Timeline of Eastern Orthodoxy in Greece (from 2008)

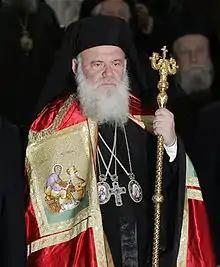
Archbishop Ieronymos II of Athens, (from 2008).

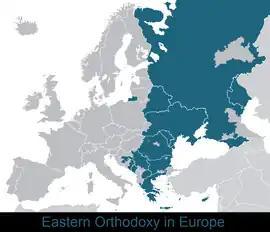
Distribution of Eastern Orthodoxy in Europe.

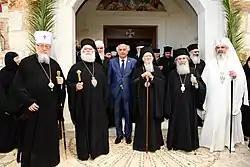
Hierarchs at the Pan-Orthodox Council in Crete: Sawa (Hrycuniak) of Poland; Theodore II (Choreftakis) of Africa; Serbian Patriarch Irinej (Gavrilović); Minister Ioannis Amanatidis; Bartholomew (Archontonis) of Constantinople; Theophilos (Giannopoulos) III of Jerusalem; Daniel (Ciobotea) of Romania.

Russian President Vladimir Putin visited Mount Athos alongside Patriarch Kirill, in order to mark the 1,000-year presence of Russian Orthodox monks in Greece; Patriarch Kirill consecrated the restored cathedral of the Old Russikon skete of the Great-Martyr Panteleimon, on Holy Mount Athos on 28 May; the Turkish government stated it would permit the use of the Hagia Sophia basilica for Islamic Ramadan prayers throughout the month, a move that Greek officials decried as "retrograde" and disrespectful; in a letter to the Greek Secretary-General for Transparency and Human Rights, over 50 organisations, including the National Secular Society (NSS), urged the Ministry of Justice to abolish Greek blasphemy laws and "drop all related charges pending" before Greek courts; Holy and Great Council of the Orthodox Church is held in Kolymvari, Crete, from 17–27 June, with 10 out of 14 autocephalous Churches in attendance, agreeing on six official documents; the XXIII Conference of the Inter-Parliamentary Assembly on Orthodoxy (I.A.O.) met in Thessaloniki; over 60 Athonite Fathers wrote an "open letter" to the Holy Community of Mt. Athos calling for an immediate convocation of the governing body of Athos to formally condemn the Council in Crete, stating their intention to cease commemorating the Patriarch of Constantinople due to his leadership in the "false council" at which the pan-heresy of ecumenism was supported; ecclesiastical delegation from Church of Greece met the Patriarch and Hierarchs of Church of Georgia from 25–28 July, to express – on behalf of all faithful Orthodox Christians in Greece – their heartfelt gratitude to the Patriarch, Hierarchy and Faithful of the Venerable and Martyric Church of Georgia for their confession of the Orthodox Faith over and against the rise – in council – of syncretistic ecumenism, and to discuss the proper response to the unorthodox "Council of Crete"; a public consultation process for Constitutional Revision was launched by Greek Prime Minister Alexis Tsipras, including a proposed a "neutrality of the State" but with preservation of the recognition of the Christian Orthodox faith as "prevailing religion, for historical and practical reasons"; a group of protesters said to be anarchists burst into and disrupted the Divine Liturgy at the Greek Orthodox Church of Gregory Palamas in Thessaloniki; repose of Schema-Archimandrite Jeremiah (Alekhin), hegumen of the Russian Monastery of St Panteleimon on Mt Athos, aged 100, the oldest hegumen on the Holy Mountain; amid growing tension between the Church of Greece and the government over changes to the way religion is taught at schools, Abp. Ieronymos stated that ""Greece and Orthodoxy are not for sale""; in a lengthy presentation to the hierarchy of the Church of Greece, Abp. Ieronymos dismissed calls for the separation of church and state as outdated remnants of the previous century, targeting left-wing ideology that is shrouded in a progressive guise as the driving force behind the move for the separation, while noting that the people will decide whether such a separation can take place; Archimandite Athanasios Athanasios, Proigoumenos of the Holy Monastery of the Great Meteora wrote " "The 'Council' of Crete, The Chronicle of a Premeditated Deviation" ", a historical account and spiritual analysis demonstrating that the results of the 'Council' of Crete were pre-determined and pre-fabricated; according to a Pro rata survey for the "Efimerida ton Syntakton" newspaper, 46 of respondents were against severing state-church ties, while 38 percent were in favor of maintaining the existing status between the two institutions; Patr. Bartholomew I of Constantinople writes letter to Abp. Ieronymos II of Athens, demanding the defrocking and severing of communion with those opposed to the Pan-Orthodox Council in Crete; in his Patriarchal Proclamation of Christmas 2016, Ec. Patr. Bartholomew declared 2017 as the Year of Protection of the Sacredness of Childhood, inviting everyone to recognize and respect the rights and integrity of children; official figures provided by the Church of Greece show a total of 9,792 parish and monastery churches.